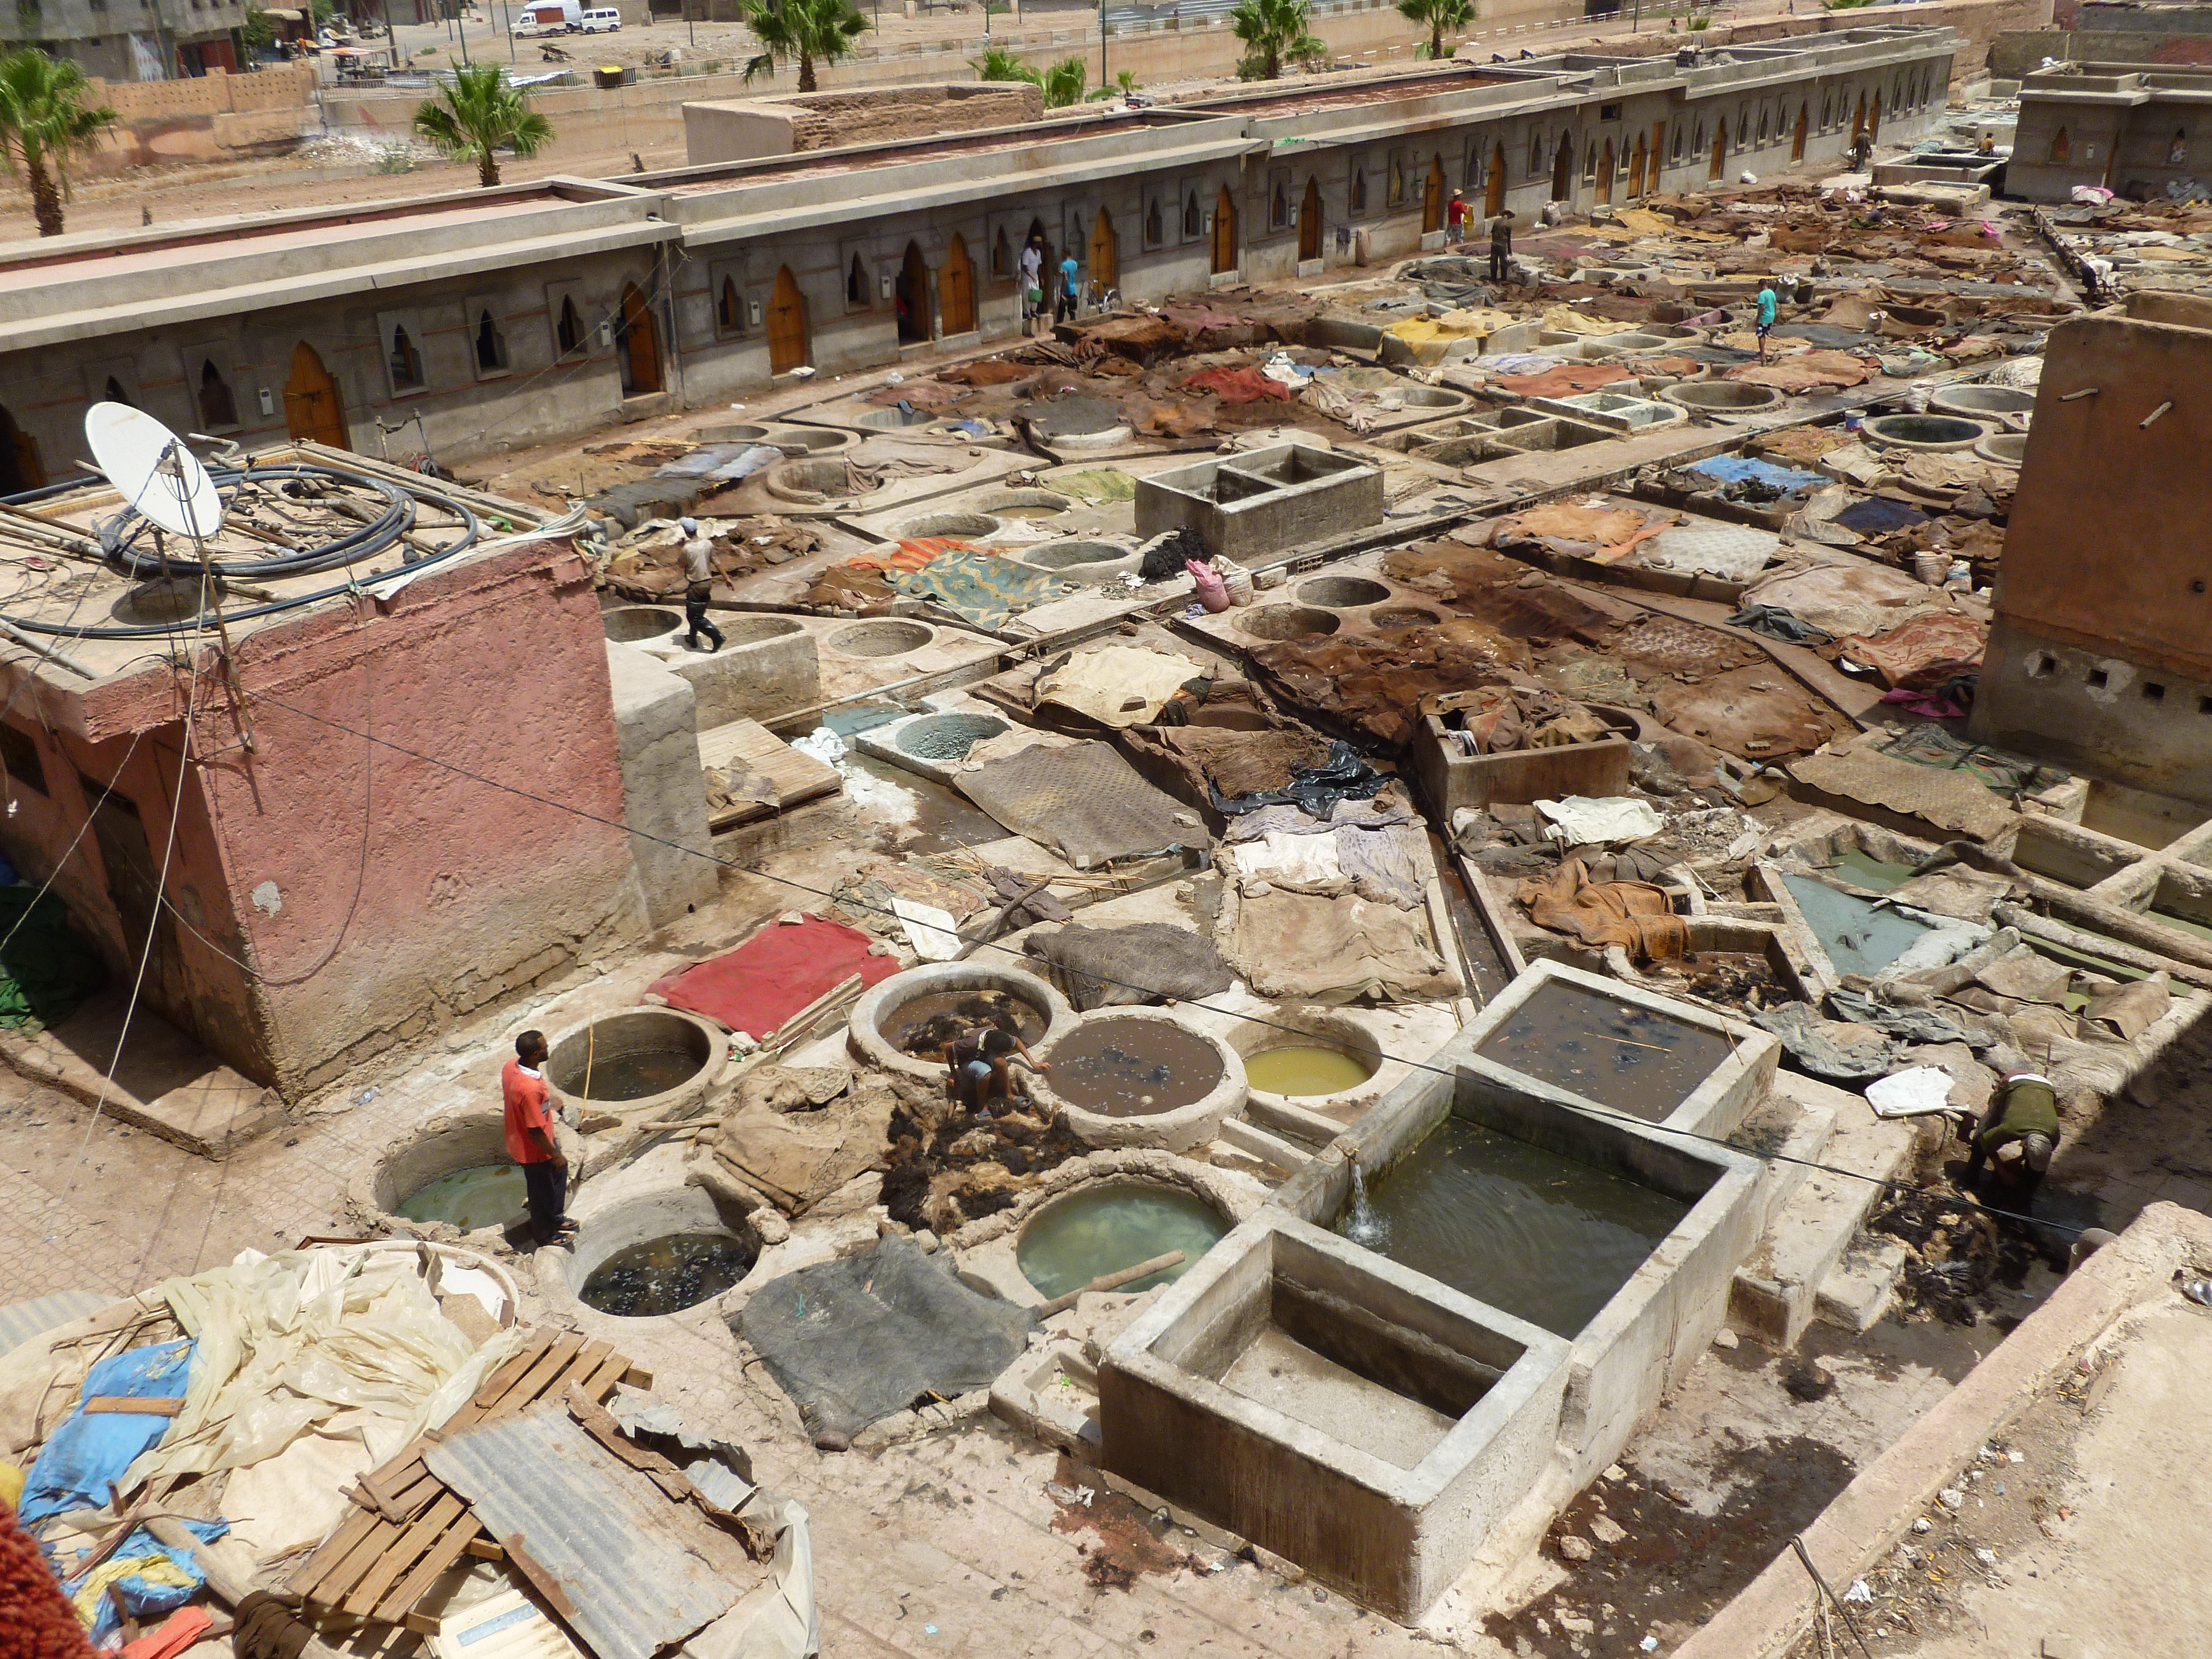
leather, construction, rubble, waste, morocco, earthquake, slum, tannery, ancient history, human settlement